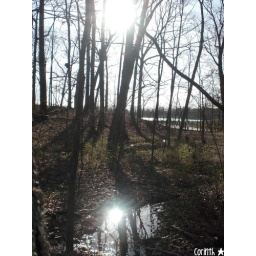
I was walking alone in the woods beside the lake and decided to be creative.